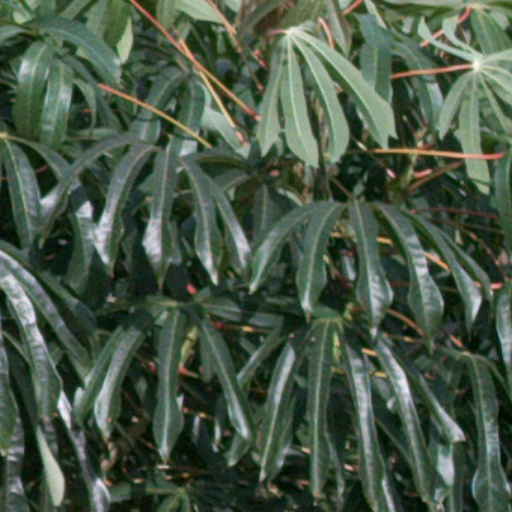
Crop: cassava